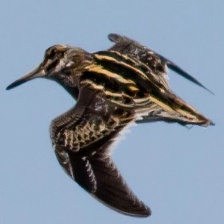
Species: JACK SNIPE
Scientific name: LYMNOCRYPTES MINIMUS